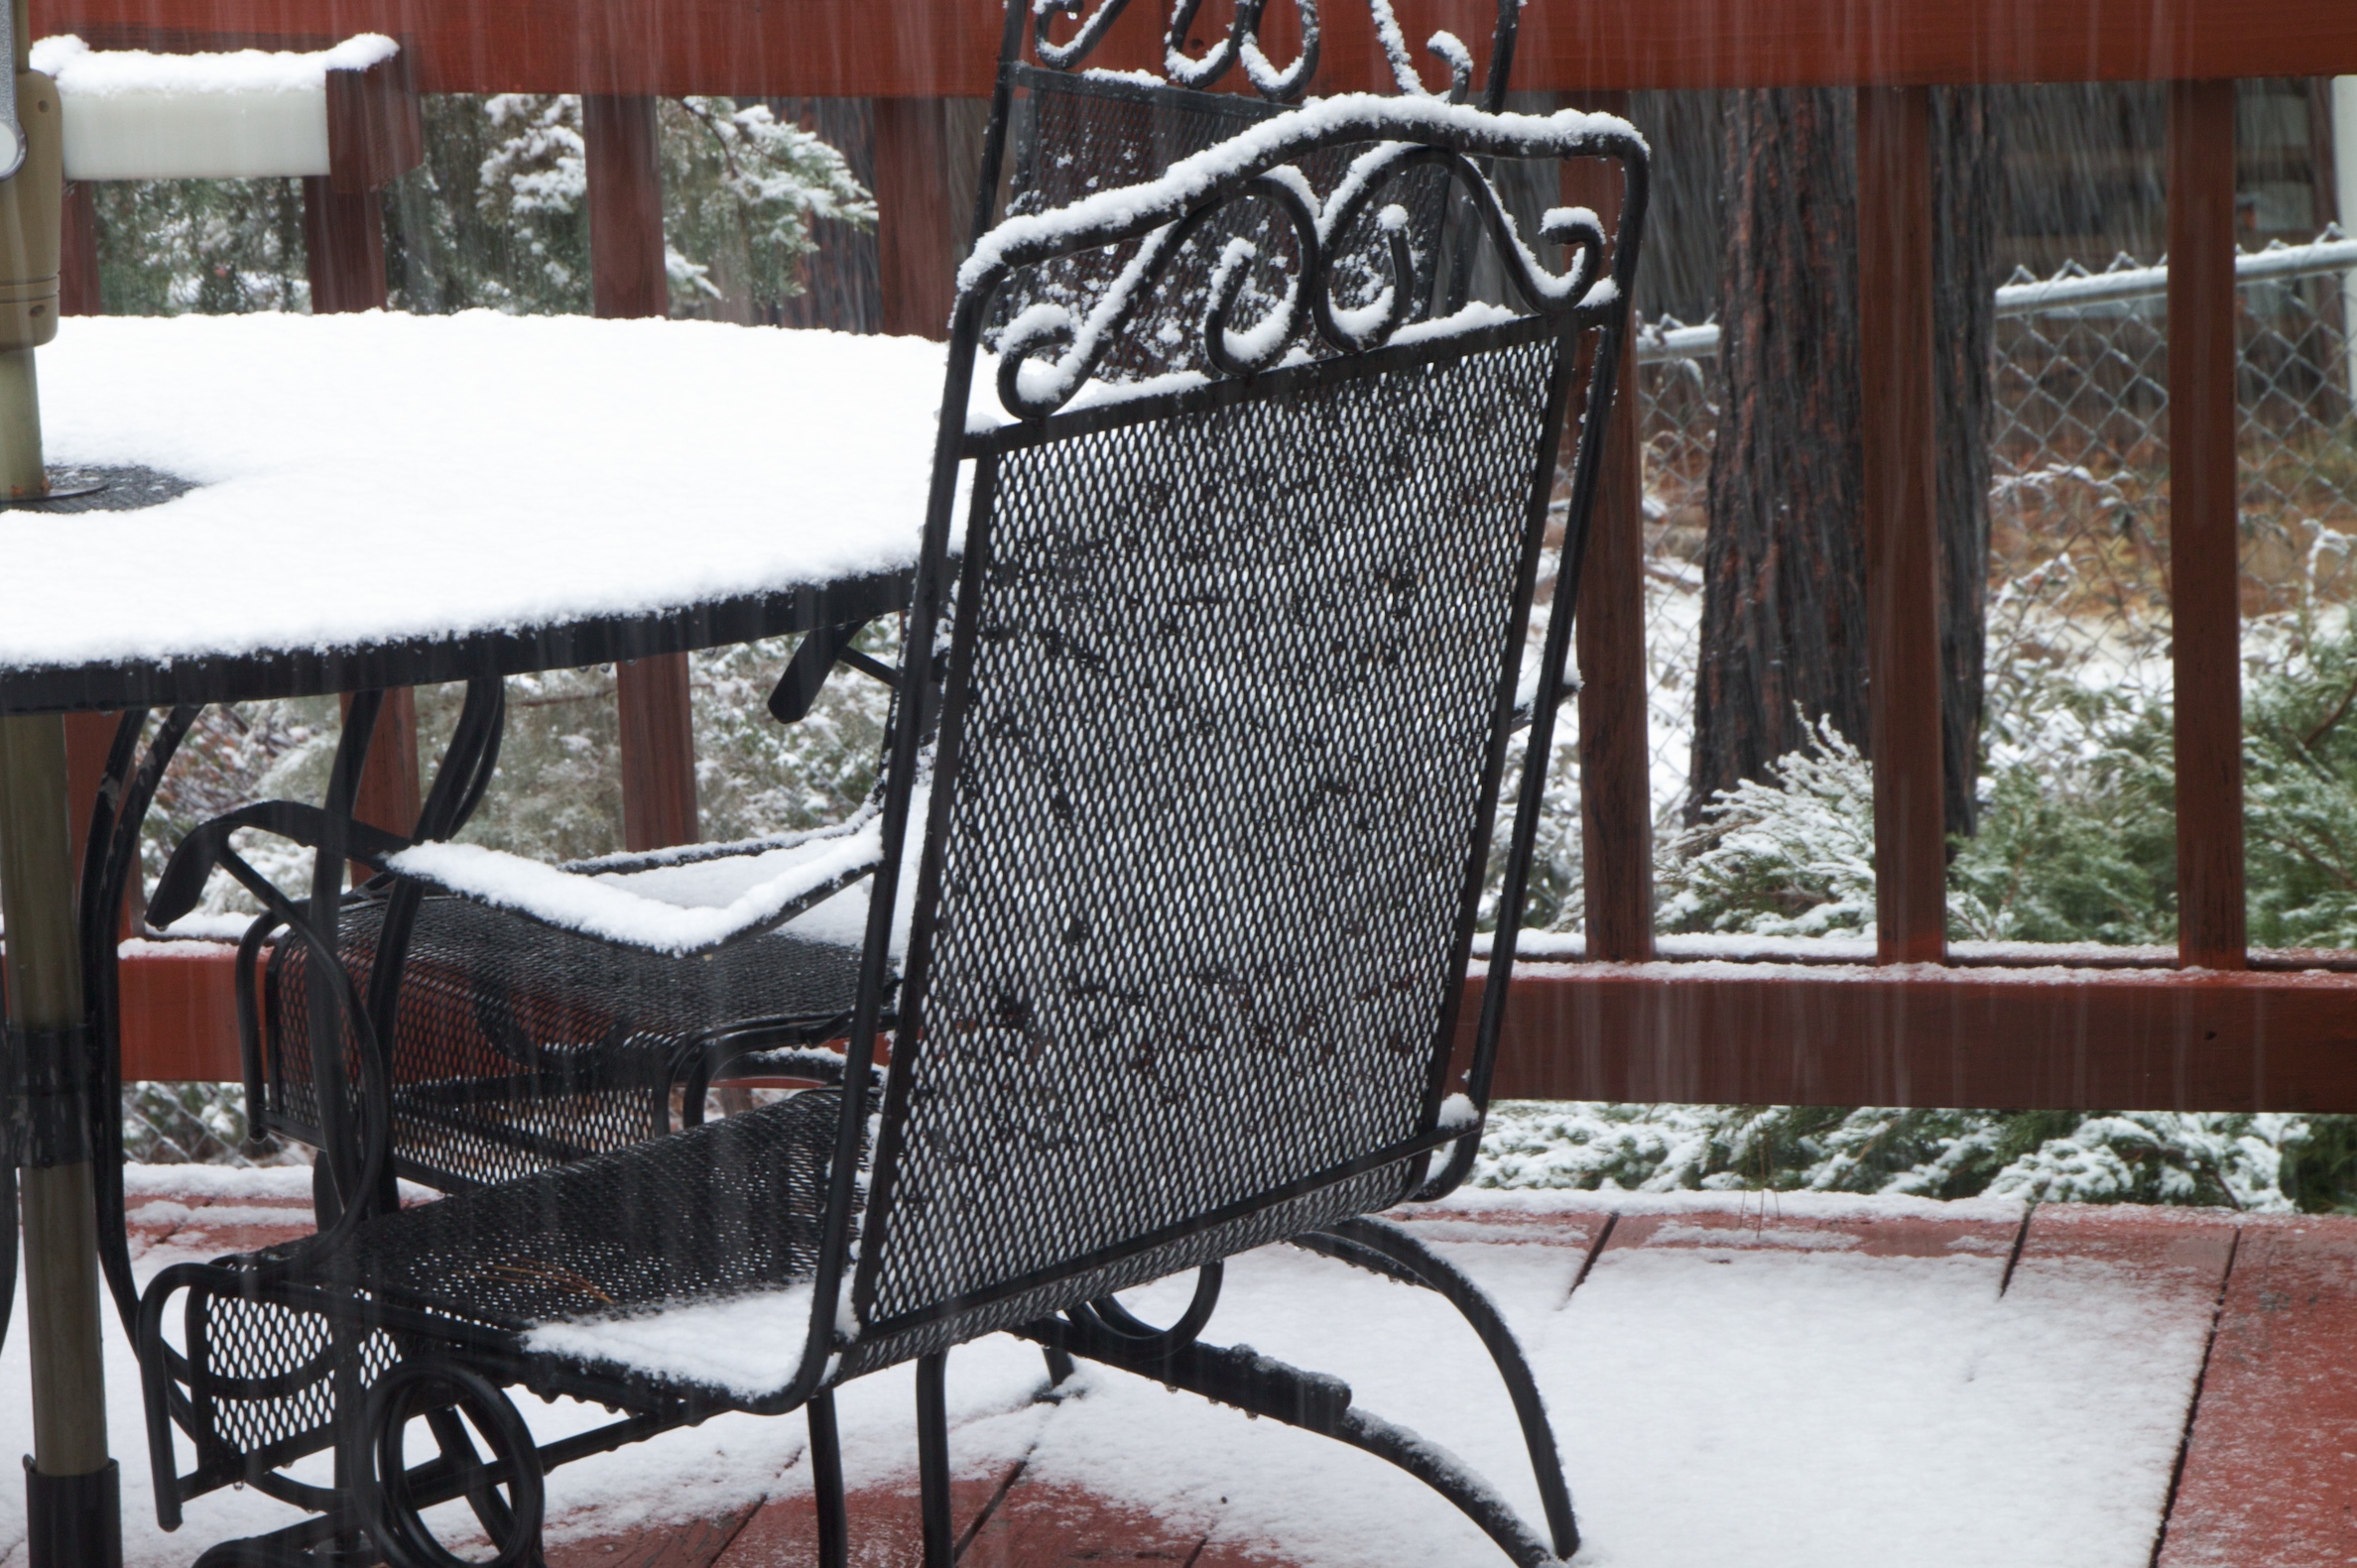
table, snow, winter, wood, chair, cottage, weather, backyard, furniture, outdoor structure